Scouting and Guiding in the Falkland Islands

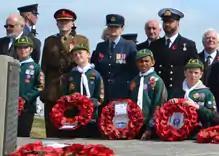
Cub Scouts of the 1st Falkland Islands Scout Group, Remembrance Sunday 2016

Scouting on the Falkland Islands started in 1984 when the "1st Falkland Islands Scout Group" was established by Staff Sergeant Ian Roberts of the British Army. There is also an Explorer Scout Unit, the "Falkland Islands Explorer Scout Unit". Both groups are administered as part of The Scout Association's "British Scouting Overseas".